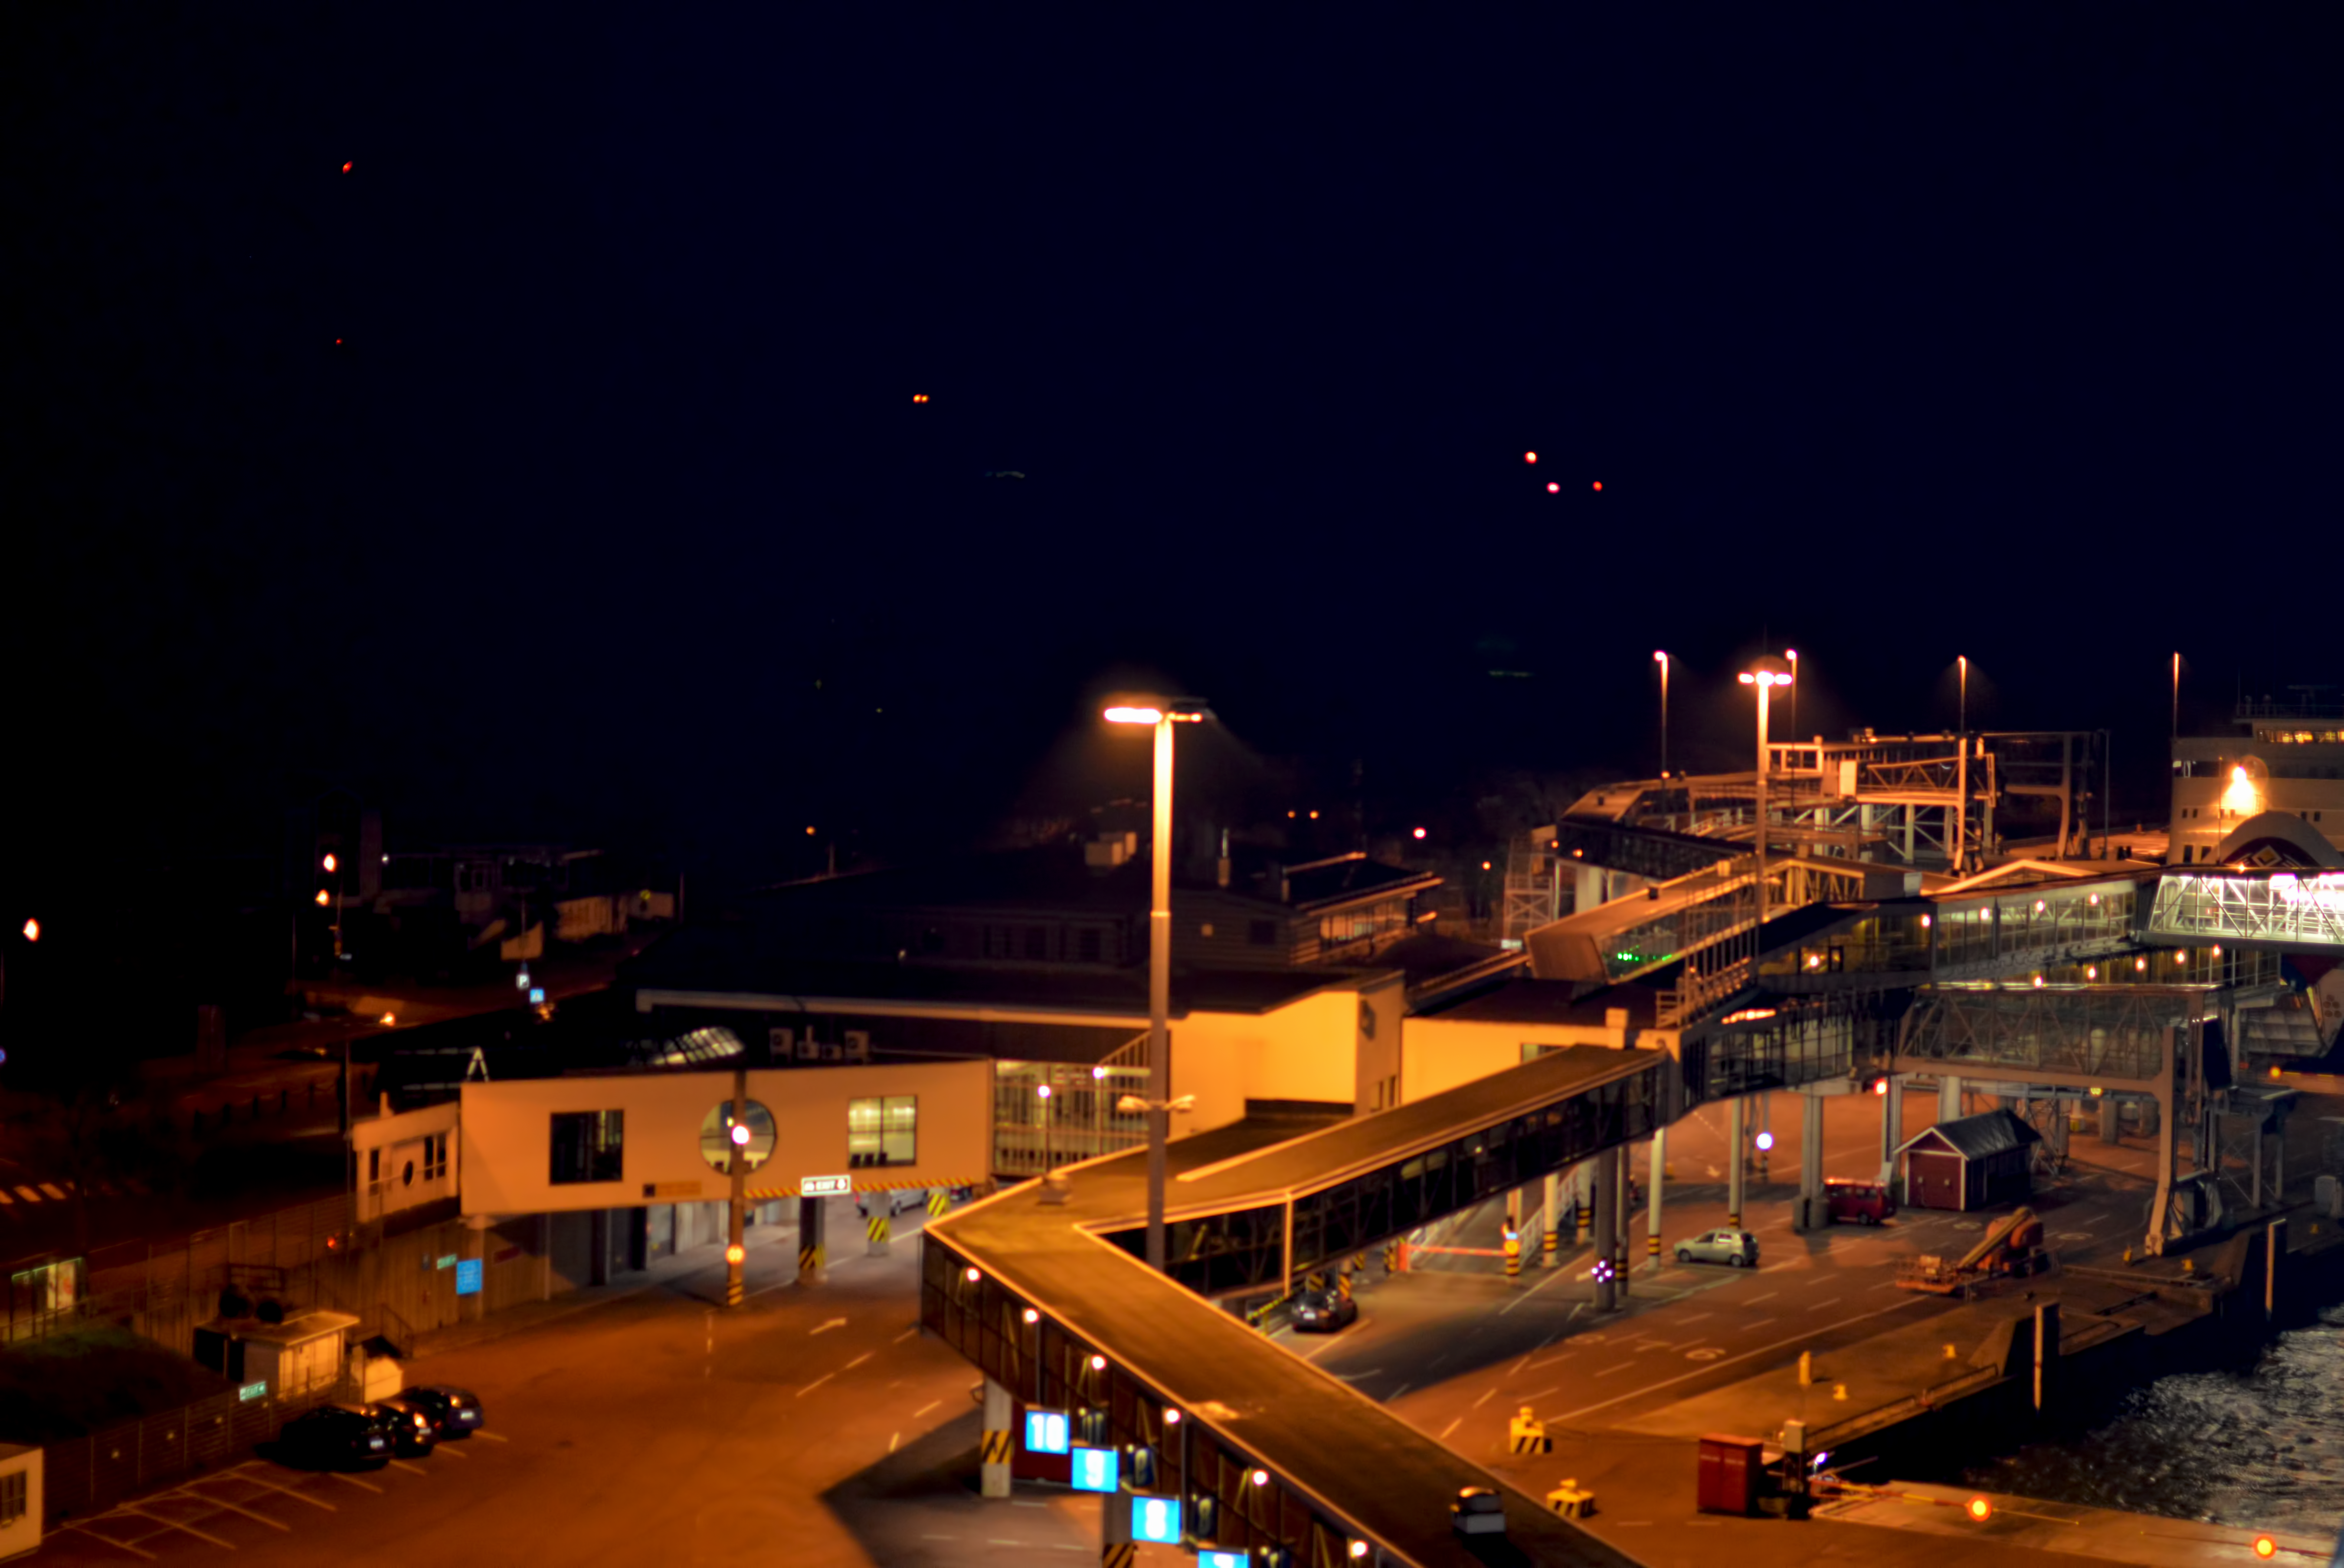
light, night, city, land, cityscape, dusk, evening, reflection, port, lighting, mariehamn, maarianhamina, aaland